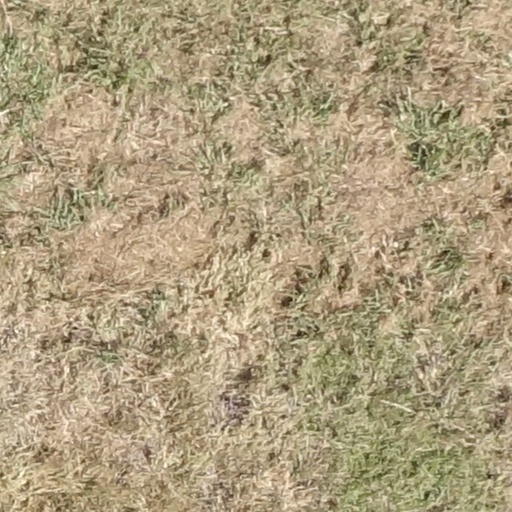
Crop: sorghum